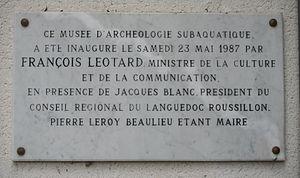
Plaque commémorative de l'inauguration du musée de l'Éphèbe au Cap d'Agde (Hérault, France)
Cette chronologie d'Agde liste les principaux événements historiques de la ville d'Agde, située en France dans le département de l'Hérault, en région Languedoc-Roussillon.